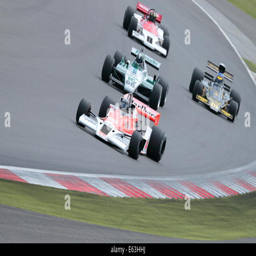
cars from the 1970s and 1980s during a historic event